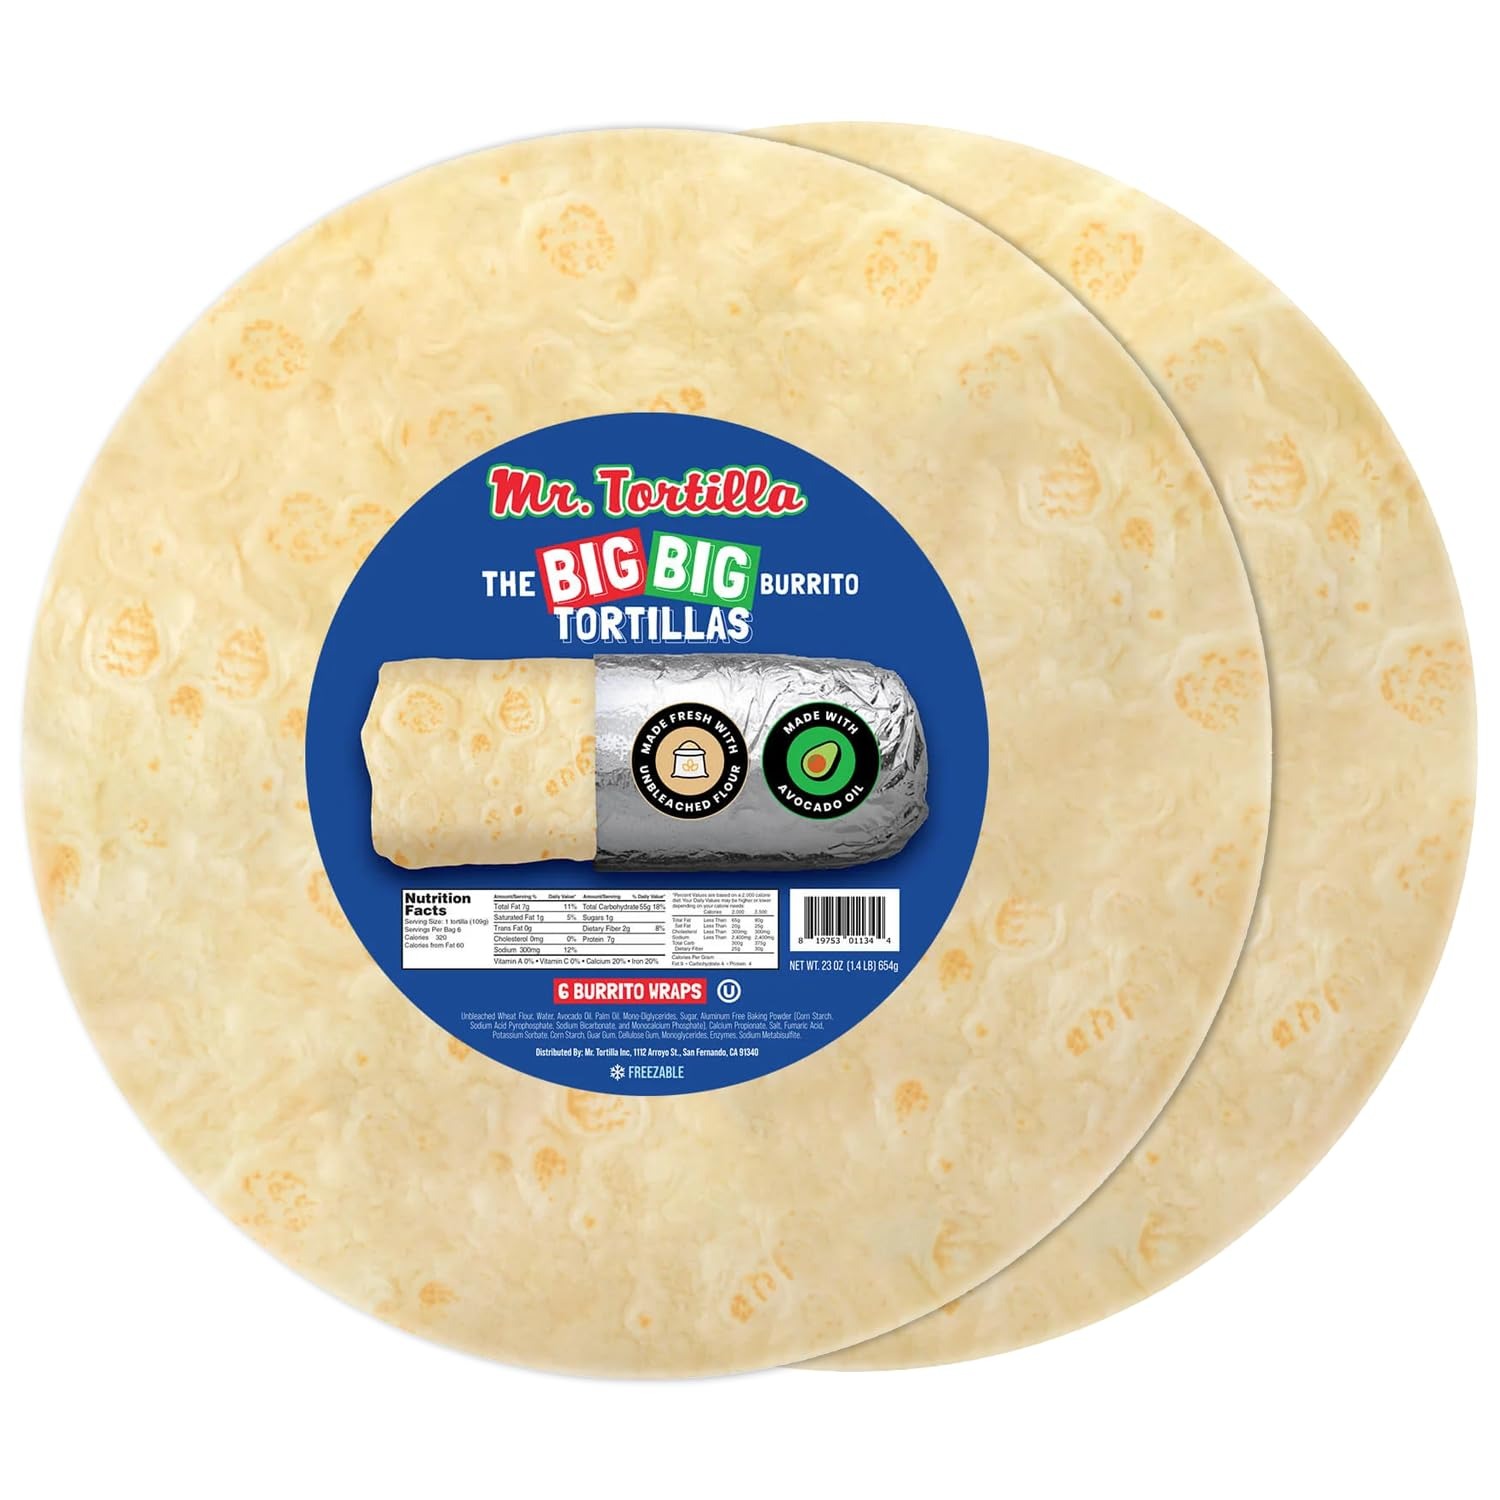
Item Name: Mr. Tortilla Big Big Burrito Wraps - 12-13" - Small-Batch Artisan Tortillas, Restaurant Size, Made with Avocado Oil - Vegan Kosher (Traditional Flour, 12 Wraps)
Bullet Point 1: They're Huge!: Each BIG BIG Burrito Tortilla measures an impressive 12-13 inches, perfect for creating generously sized, filling burritos that satisfy your hunger and your taste buds.
Bullet Point 2: Artisan Crafted for Superior Quality: Skillfully baked by experienced artisans, these tortillas are made using a traditional family recipe, ensuring each one is of the highest quality with a homemade taste.
Bullet Point 3: Health-Conscious Ingredients: Made with unbleached flour and infused with nutrient-rich avocado oil, our tortillas offer a healthier alternative without compromising on flavor.
Bullet Point 4: Economical Gourmet Experience: Enjoy gourmet, restaurant-quality burritos at home, providing substantial savings compared to the average cost of $10 or more for a store-bought or restaurant burrito.
Bullet Point 5: Exclusive Culinary Delight: Not available in stores, these tortillas offer a unique, superior taste experience that you can't find anywhere else, making your homemade burritos truly stand out.
Value: 46.0
Unit: Ounce

Price: 19.35